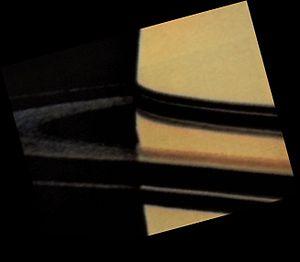
L'exploration de Saturne et de ses satellites à l'aide de sondes spatiales débute en 1979 avec le survol de la planète par Pioneer 11. Saturne, du fait de sa distance de la Terre et du Soleil, est une destination spatiale complexe qui nécessite un savoir-faire et des ressources financières que, jusque-là, seule l'agence spatiale américaine, la NASA, est parvenue à réunir. Jusqu'en 2017, quatre missions spatiales ont visité Saturne et ses satellites, dont une seule, Cassini–Huygens a pu mener des missions prolongées en se plaçant en orbite autour de la planète géante. En 2019 l'agence spatiale américaine a décidé de développer la mission Dragonfly. Celle-ci devrait déposer en 2034 un aérobot à la surface de Titan.
Pioneer 11 est une sonde spatiale développée par la NASA dans le cadre du programme Pioneer. Pioneer 11 comme la sonde jumelle Pioneer 10 avait pour mission de faire une première reconnaissance des régions externes du Système solaire qui n'avaient jamais été explorées jusque-là. Pioneer 11 est une petite sonde spatiale spinnée de 258 kg développée sous la maîtrise du Centre de recherche Ames et construite par TRW. Elle dispose d'une dizaine d'instruments optiques dont l'énergie est fournie par un générateur thermoélectrique à radioisotope.